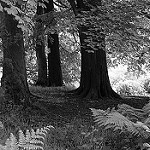
Label: B & W